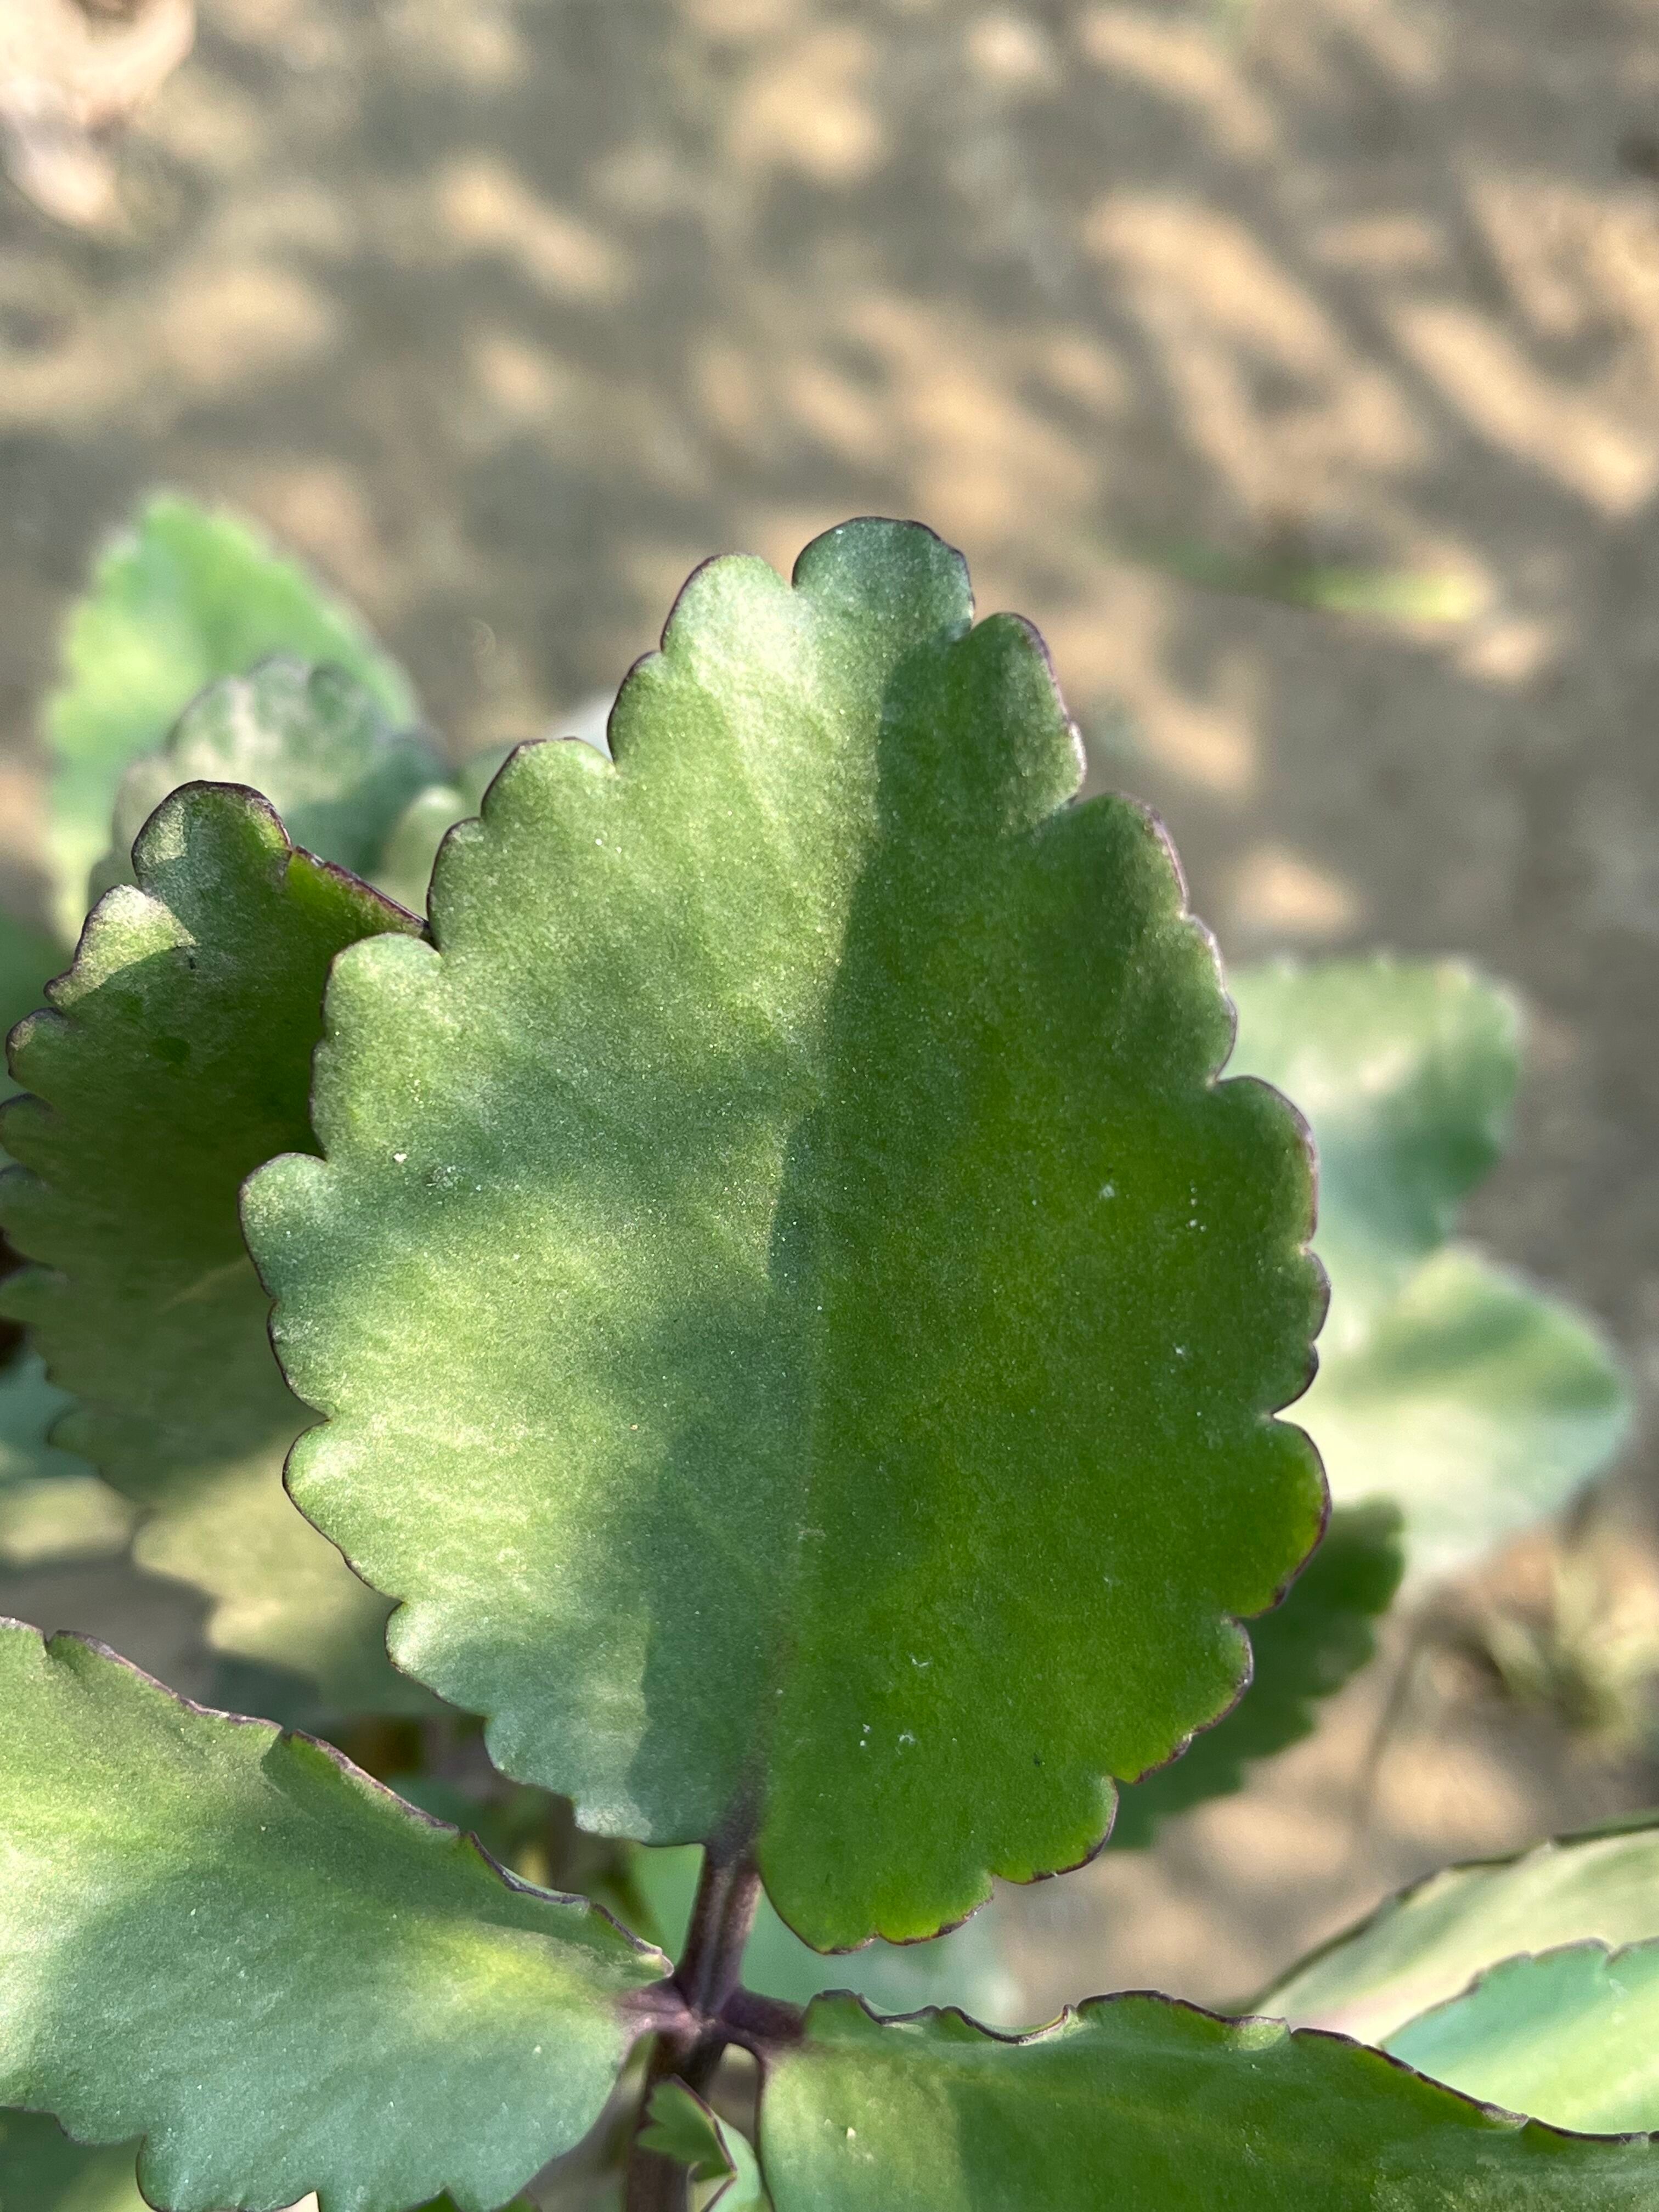
Plant species: kalanchoe-pinnata